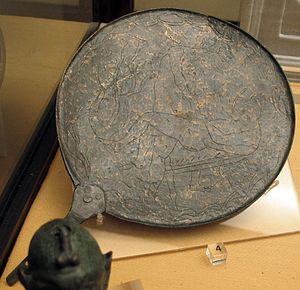
Miroir de bronze étrusque représentant une scène érotique, IVe siècle avant J.-C. Collection Borgia. Cabinet secret du Museo Archeologico, à Naples, en Italie.
La métallurgie étrusque s'appuie sur la métallurgie de matières premières disponibles en abondance. À cet effet, il est possible d'effectuer le constat que les terres d'Étrurie possèdent non-seulement un sous-sol en ressources métallifères, et, de surccroît, les espaces étrusques sont dotés de nombreux massifs arborifères fournissant ainsi un matériau combustible en grande quantité.